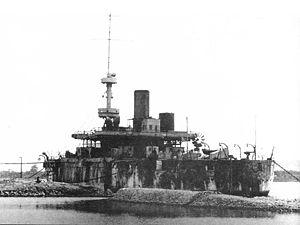
La flotte de l’Armée blanche fut le dernier vestige de la flotte de la mer Noire de la Marine impériale de Russie. Créée en 1920, elle cessa d’exister en 1924. Cette escadre du mouvement blanc combattit lors de la guerre civile russe, elle est également connue sous le nom d'Escadre russe.
L'église Saint-Alexandre-Nevski est une église dépendant de l'Église orthodoxe russe qui est située à Bizerte en Tunisie.